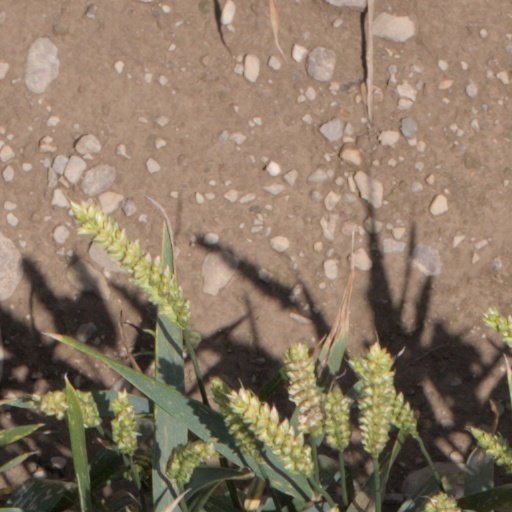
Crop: wheat